CCGS John A. Macdonald

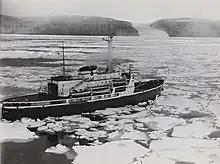
CCGS "John A. Macdonald" off Burnett Inlet

The vessel was constructed by Davie Shipbuilding at their yard in Lauzon, Quebec with the yard number 620 and launched on 31 October 1959. During construction, the vessel was visited by Soviet officials who took interest in her design. There was a distinct resemblance to "John A. MacDonald" in the five ships in the next class of Soviet icebreaker, though they were larger and more powerful. The vessel entered service as part of the government fleet in September 1960 as CGS "John A. Macdonald".